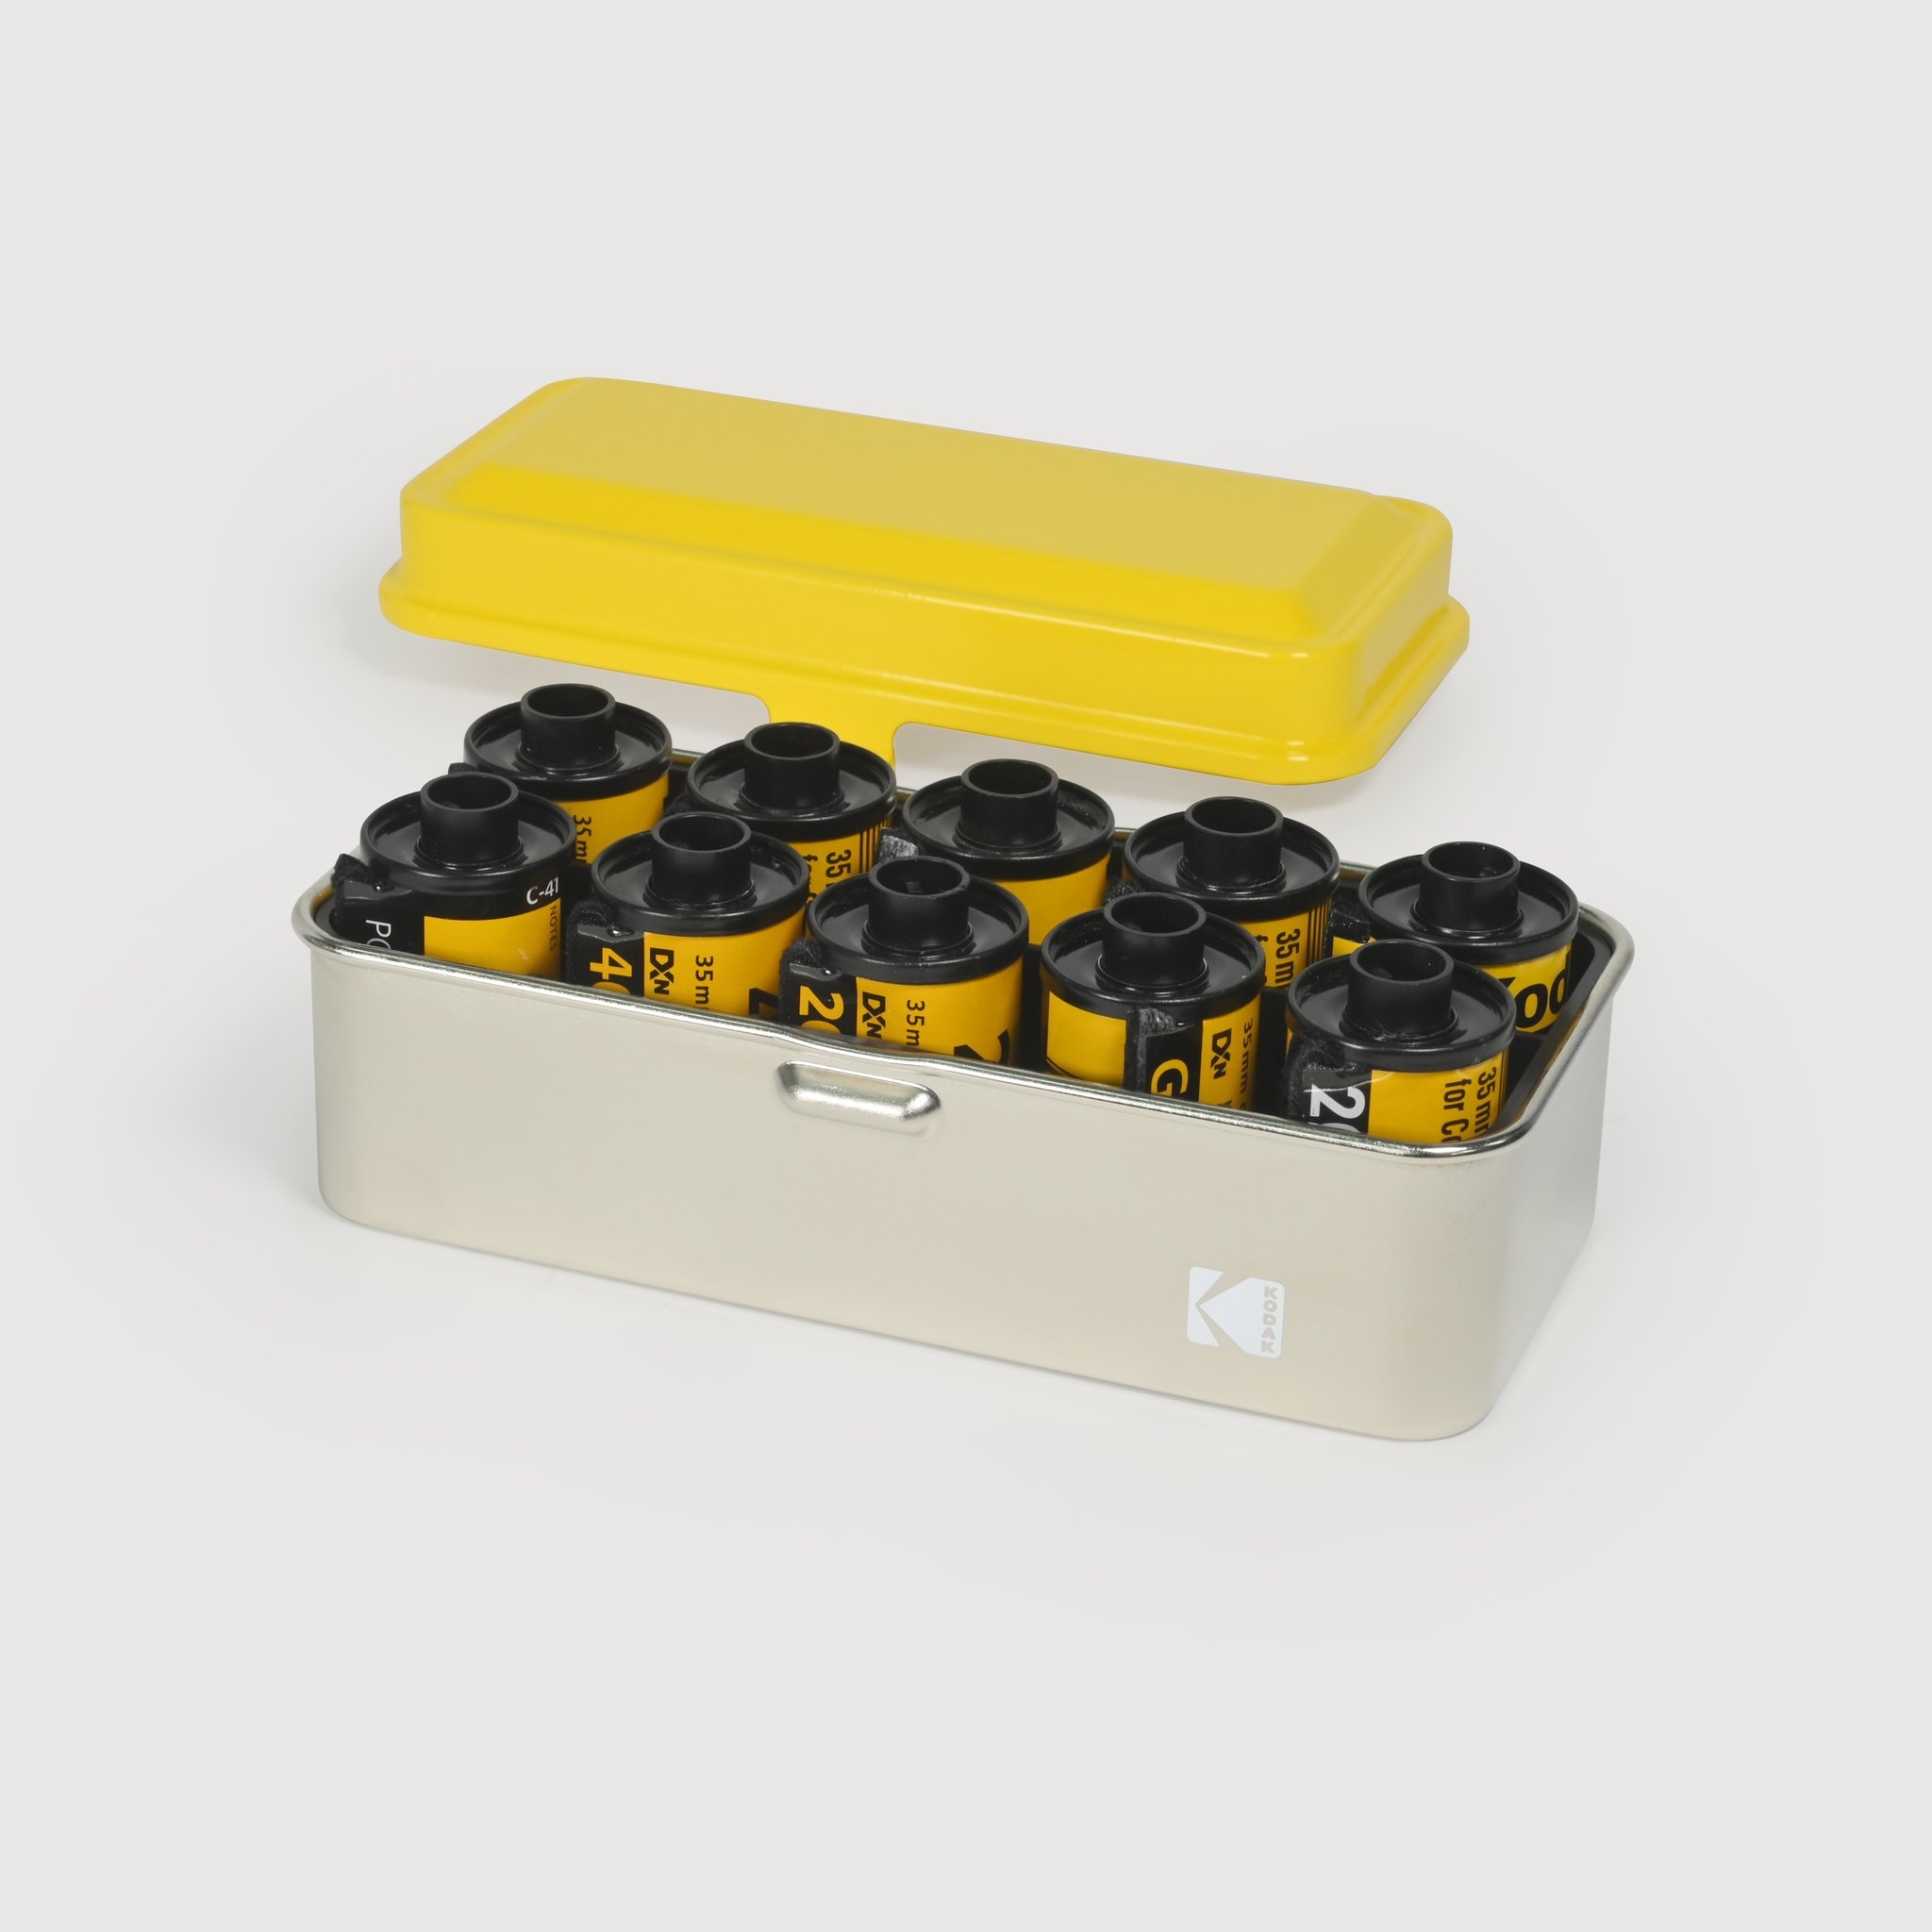
Reto Kodak 120 / 35mm Film Case - Yellow Lid / Silver Body
An essential piece to every film lover to preserve and organize film rolls - the portable steel case features a wide inner which fits both 120 or 135 films (i.e. 8 rolls of 120 film or 10 rolls of 135 film). Features Storage - fit both 120 or 135 films; 8 rolls of 120 films or 10 rolls of 135 films Product Specifications Dimensions: 150 x 76 x 57 (mm) Weight: 254(g) Materials: Outer - Steel Inner - Plastic
Brand: Roberts Distributors
Category: Cameras & Optics > Photography > Photo Negative & Slide Storage